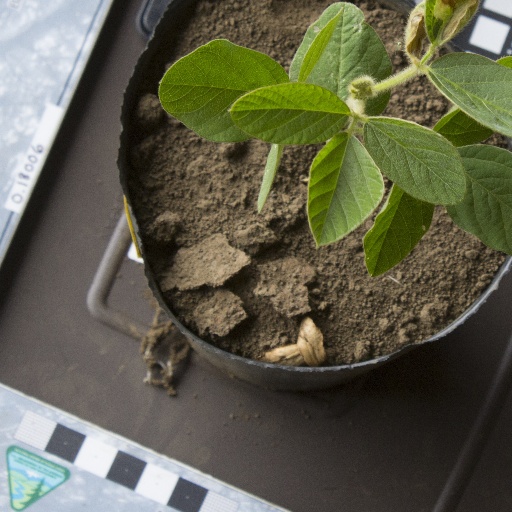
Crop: soybean